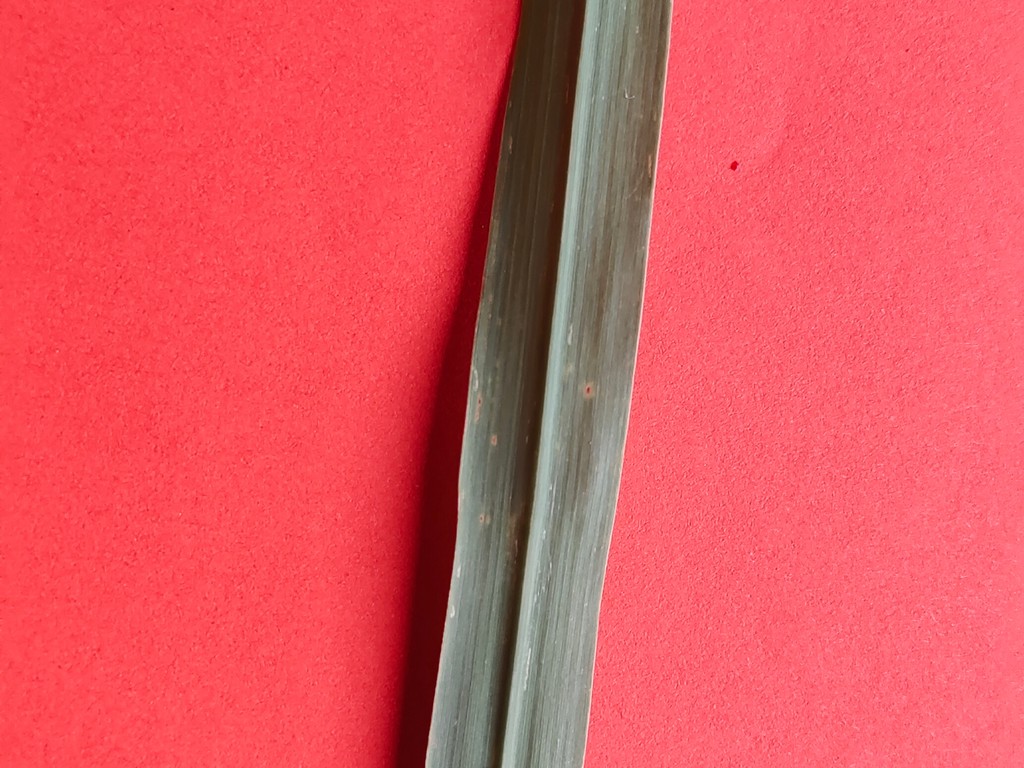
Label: Unhealthy